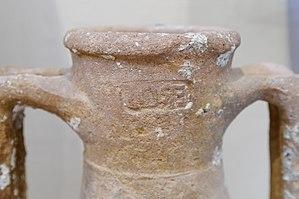
Marque de potier sur une amphore italique utilisée pour le transport du vin. Malti: Amfori Taljani li kienu jintużaw għat-trasport tal-inbid.
Un timbre amphorique est une marque imprimée sur une amphore de transport durant l'Antiquité.